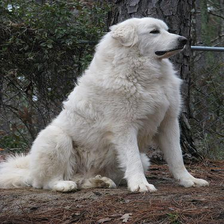
Species: dog
Breed: great pyrenees